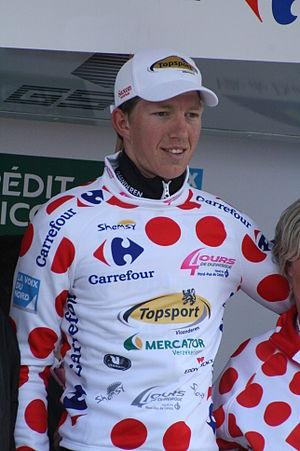
Sep Vanmarcke sur le podium de la 1re étape des Quatre jours de Dunkerque 2010
La 56ᵉ édition de la course cycliste, les Quatre Jours de Dunkerque a eu lieu du 5 au 9 mai 2010. La compétition est classée en catégorie 2.HC dans l'UCI Europe Tour 2010. C'est le Suisse Martin Elmiger de l'équipe AG2R La Mondiale qui s'est imposé.